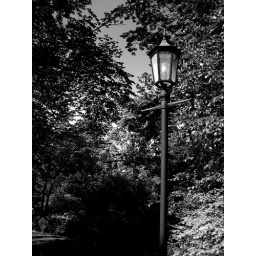
Lamp post in black and white